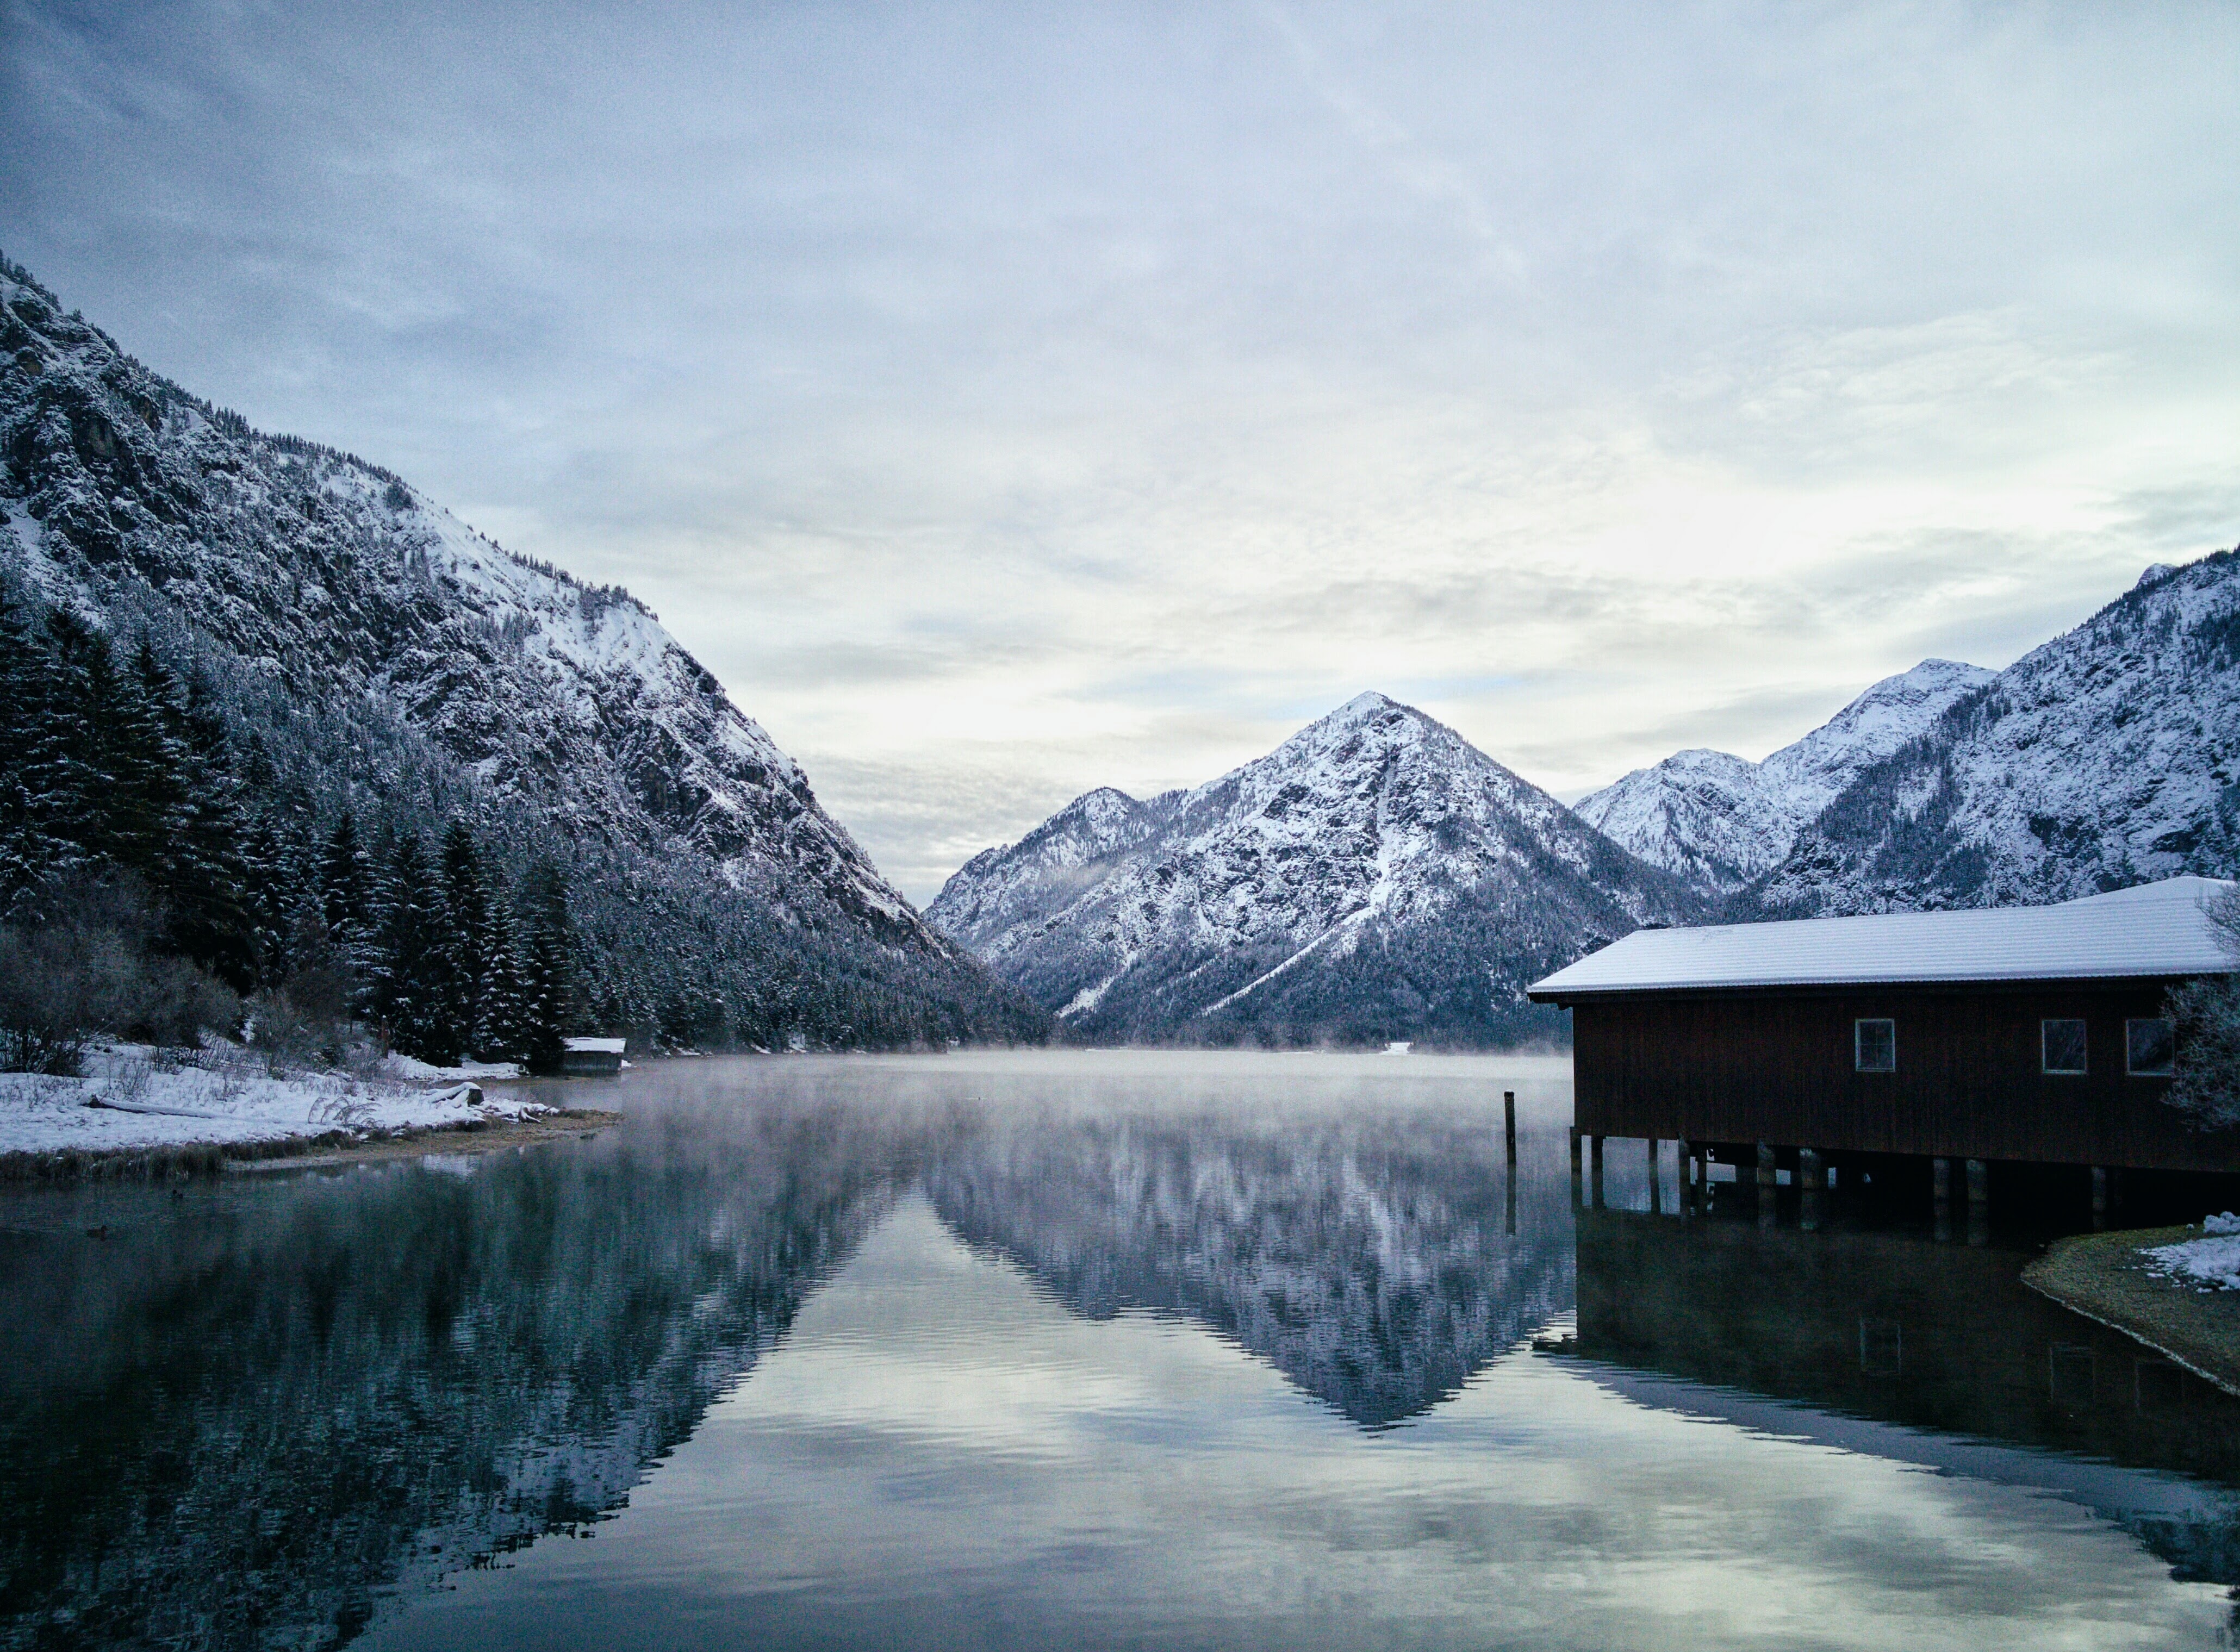
landscape, nature, mountain, snow, winter, lake, mountain range, ice, reflection, glacier, weather, fjord, season, alps, loch, landform, geographical feature, mountainous landforms, glacial landform